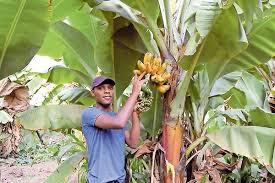
Kwenye shamba ya kupanda ndizi kuna mwanaume mmoja aliyevaa kofia pamoja na shati ya rangi ya samawati. Mwanaume huyu ameshika ndizi zilizokomaa tayari kuliwa .